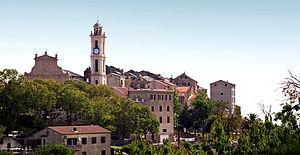
Borgo (Corse) - Panorama du village
Borgo est une commune dans la circonscription départementale de la Haute-Corse et le territoire de la collectivité de Corse.